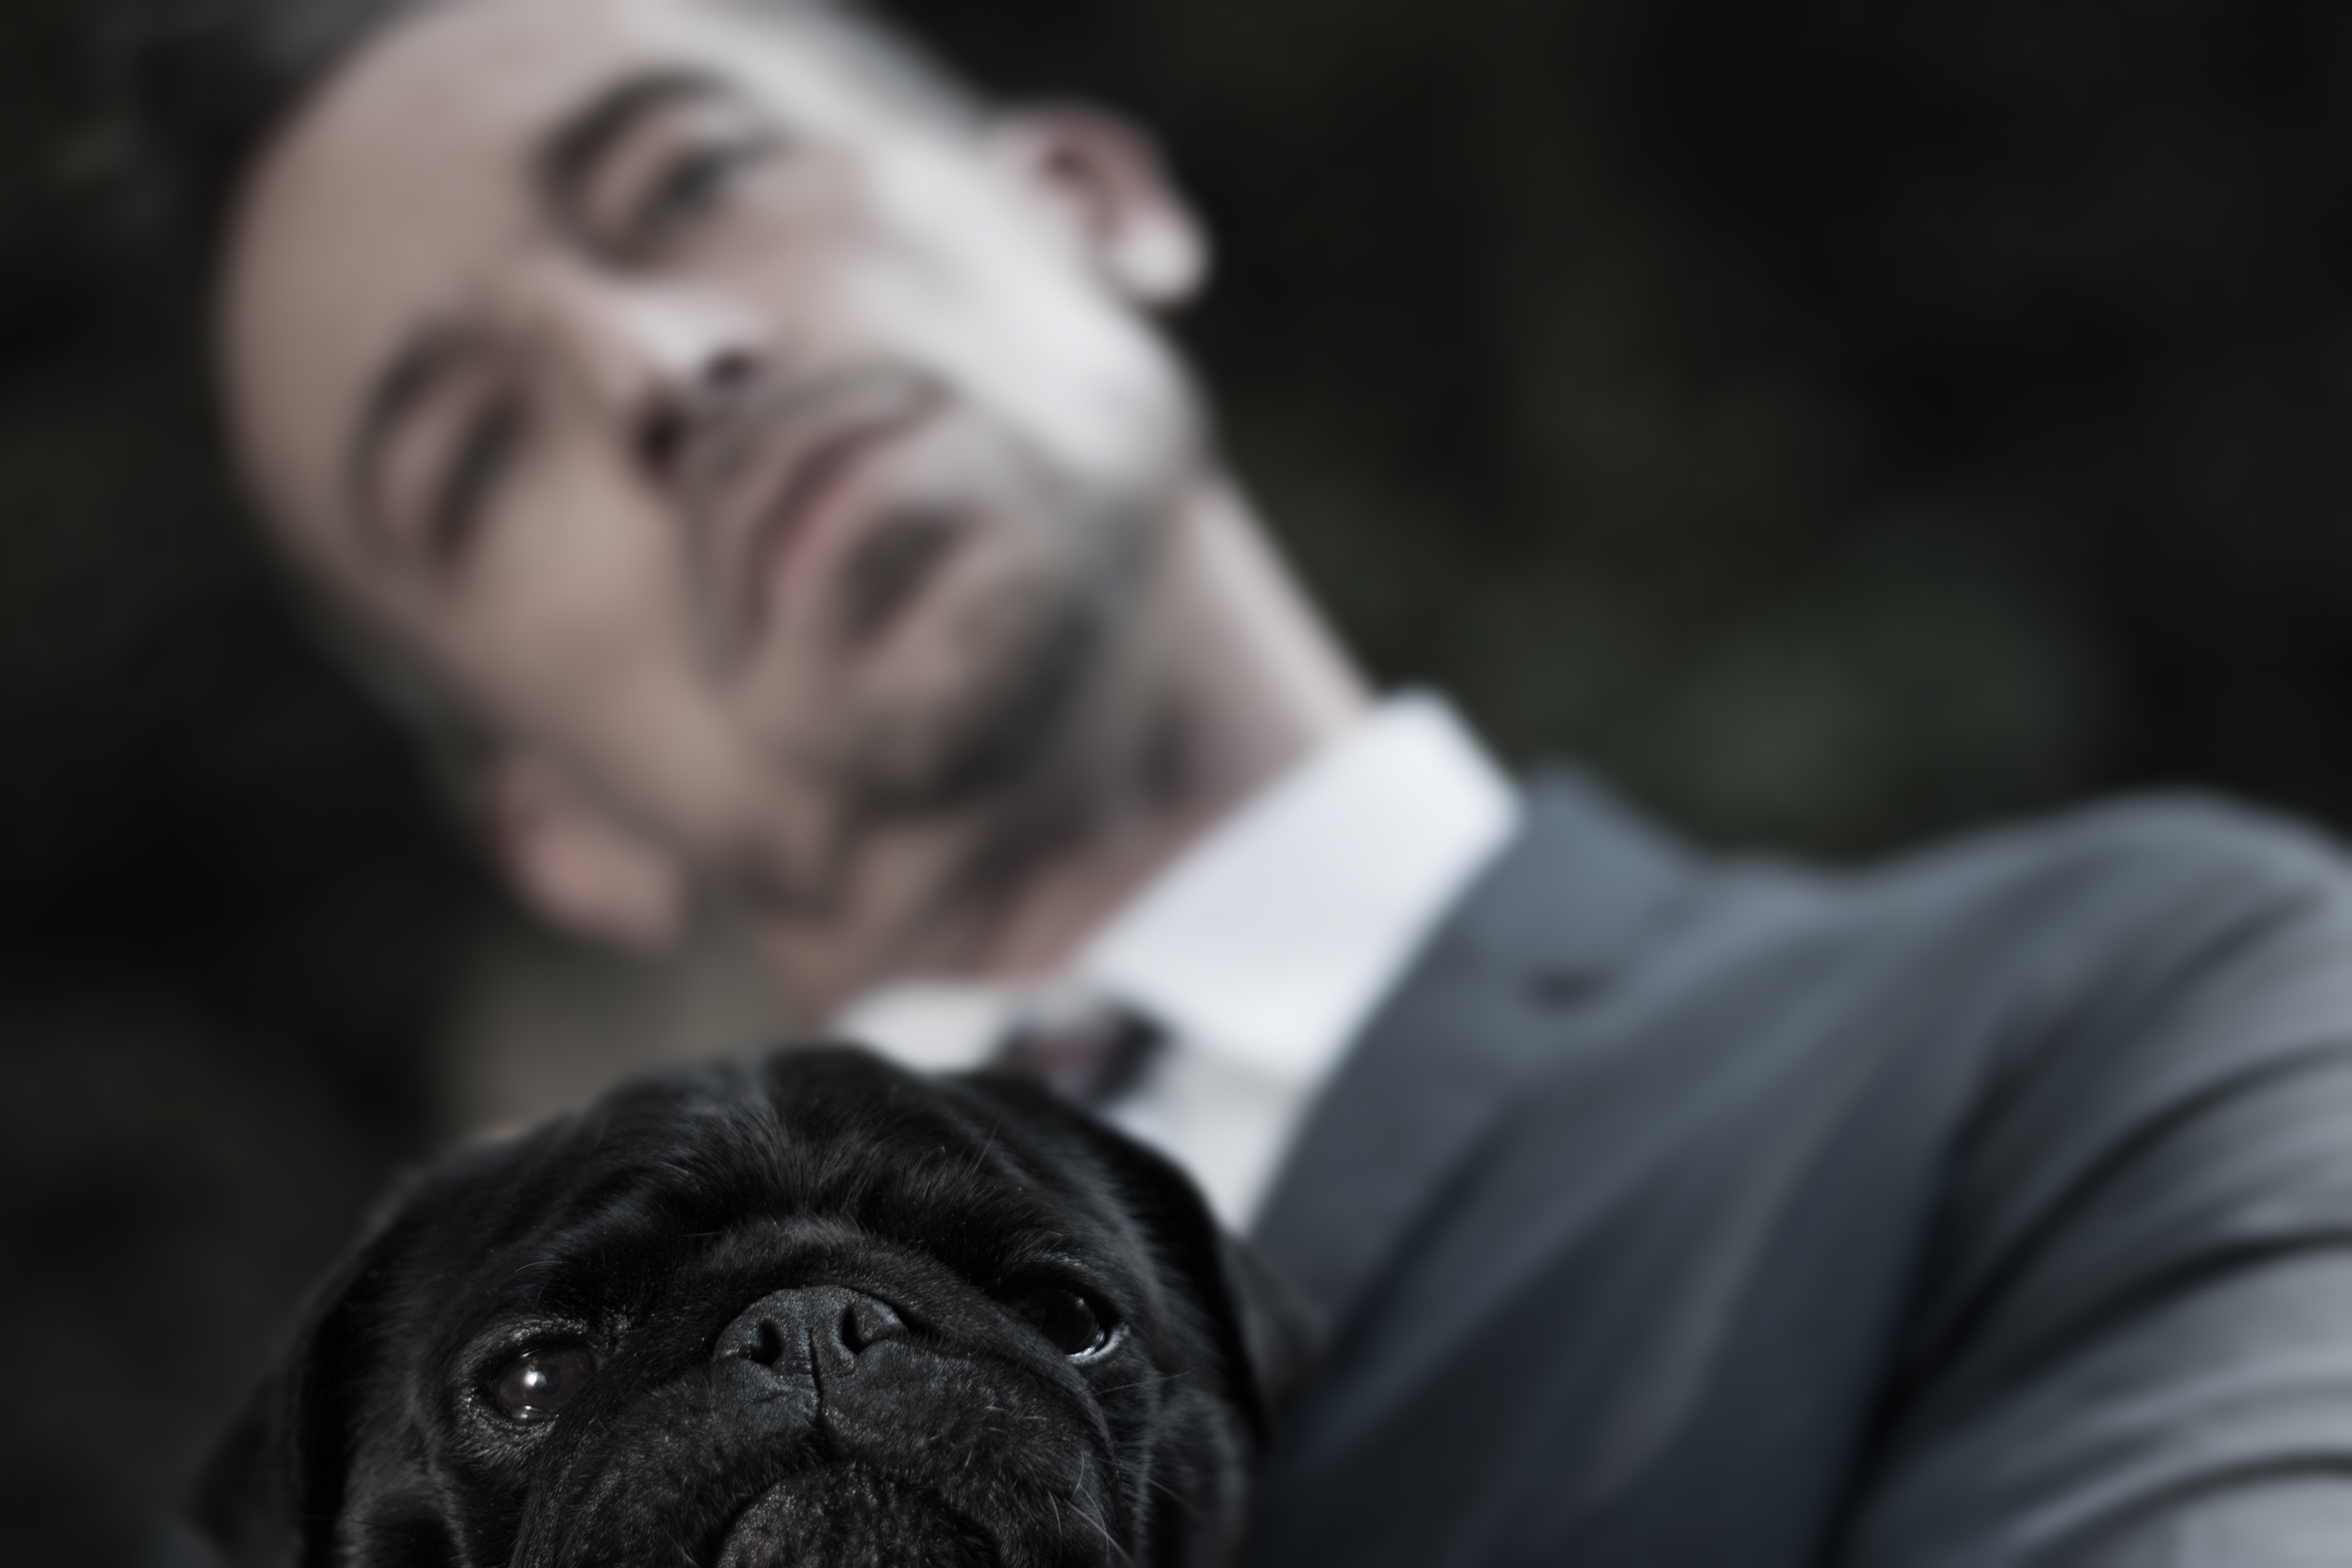
dog, mammal, monochrome, pug, dog like mammal